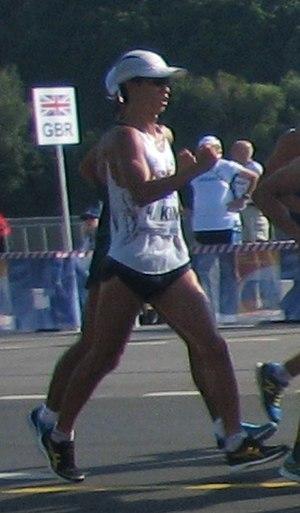
Kim Hyun-sub est un athlète sud-coréen, spécialiste de la marche.